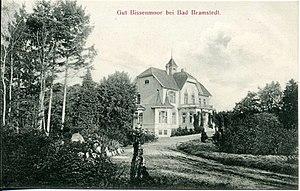
Karl Otto Lagerfeld, né le 10 septembre 1933 à Hambourg et mort le 19 février 2019 à Neuilly-sur-Seine, est un grand couturier et styliste allemand, également photographe, dessinateur, designer, réalisateur et éditeur.